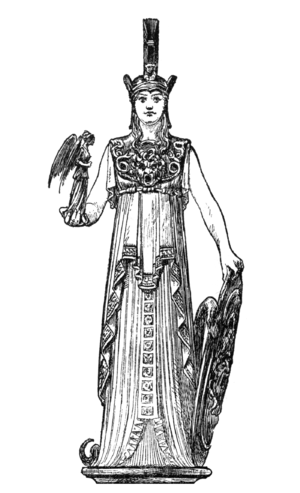
Athéna ou Athéné est une déesse de la mythologie grecque, identifiée à Minerve chez les Romains. Elle est également appelée « Pallas Athéna », déesse de la sagesse, de la stratégie militaire, des artisans, des artistes et des maîtres d'école.